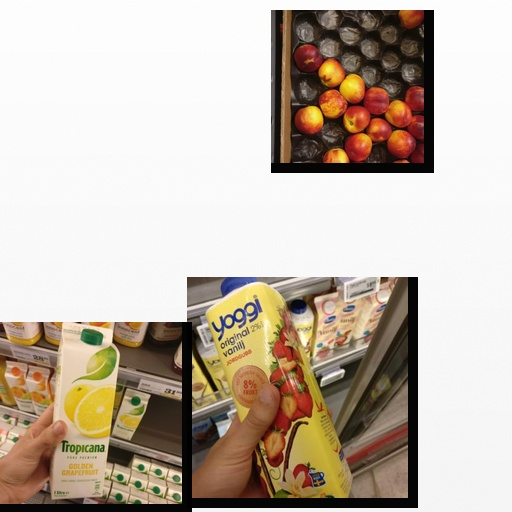
Food items: nectarine, golden_grapefruit_juice, strawberry_yoghurt